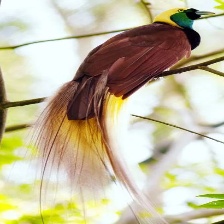
Species: BIRD OF PARADISE
Scientific name: STRELITZIA